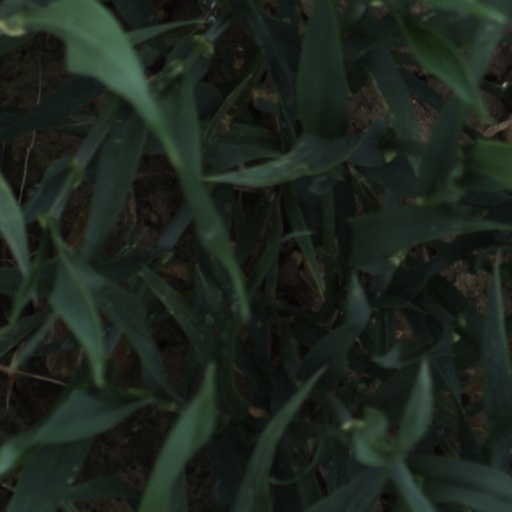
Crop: wheat